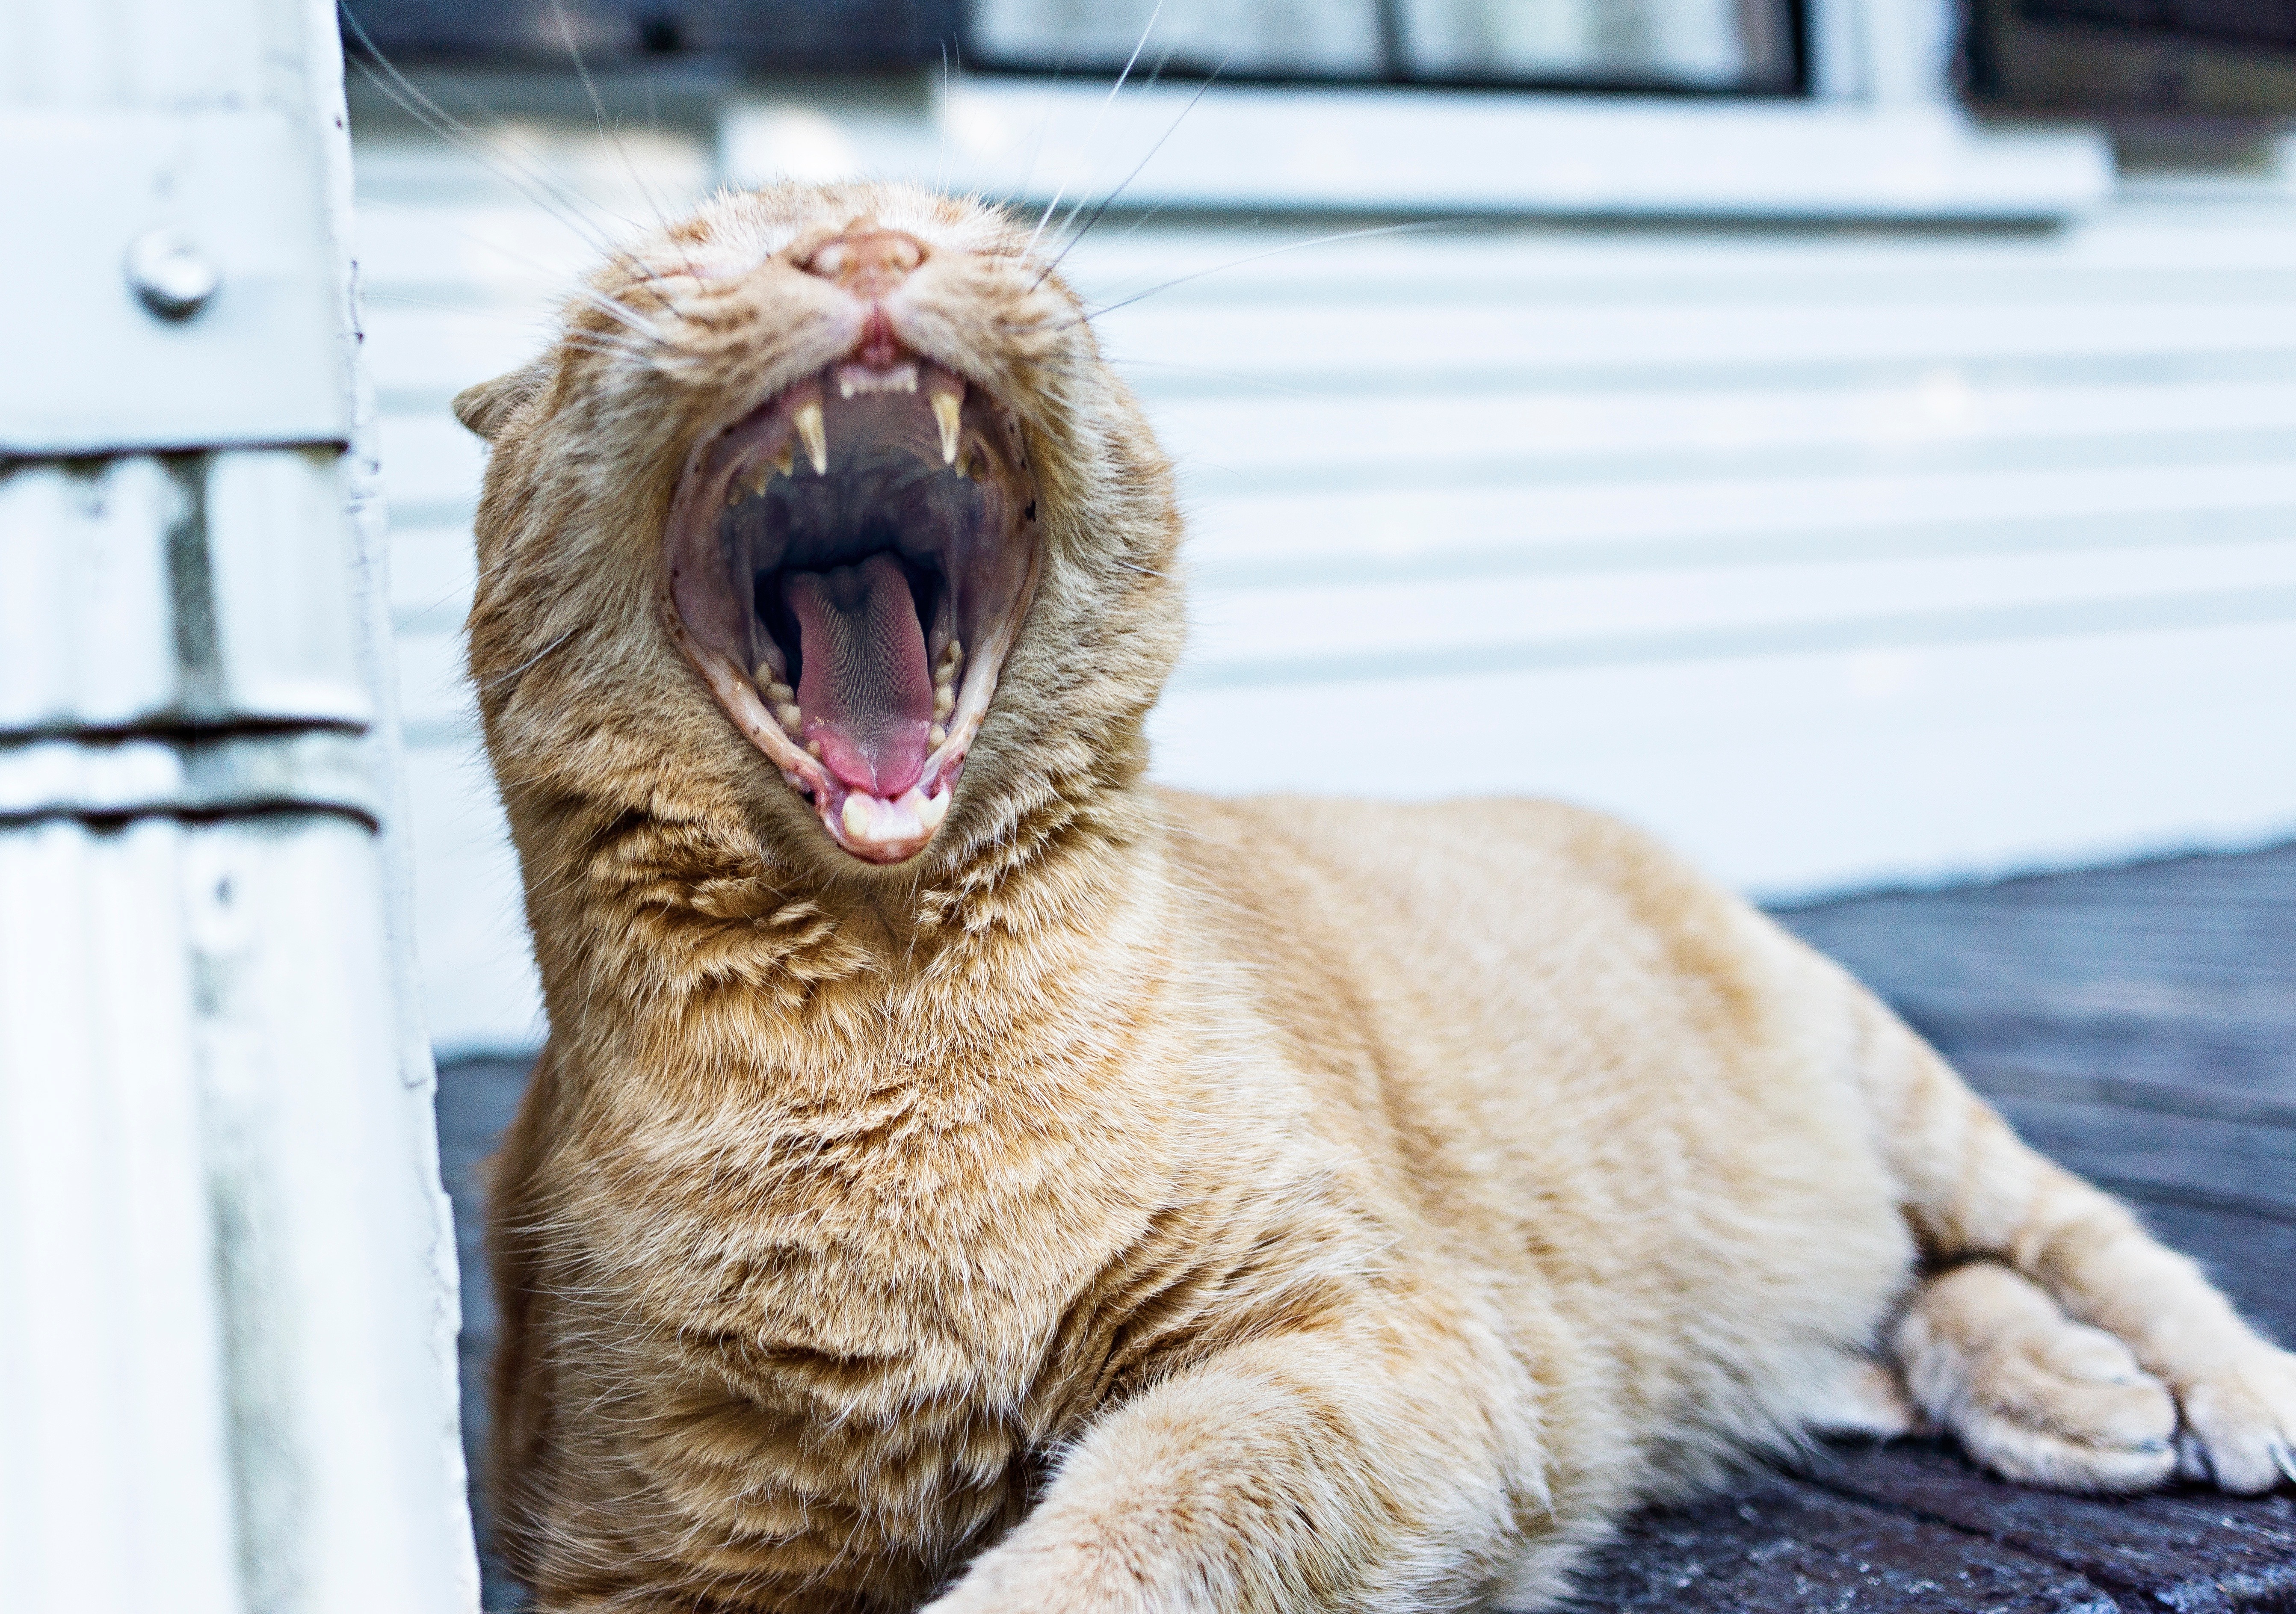
pet, cat, mammal, facial expression, lion, mouth, yawn, close up, nose, whiskers, eye, vertebrate, tired, organ, teeth, yawning, fangs, small to medium sized cats, cat like mammal